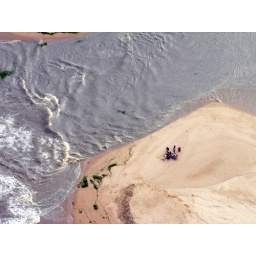
Family on beach by river outlet near Durban.